Dicer

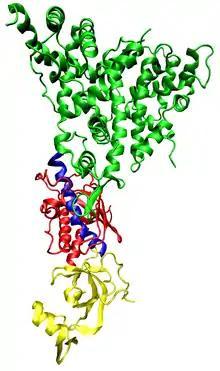
One molecule of the Dicer protein from "Giardia intestinalis", which catalyzes the cleavage of dsRNA to siRNAs. The RNase III domains are colored green, the PAZ domain yellow, the platform domain red, and the connector helix blue.

Human dicer (also known as hsDicer or DICER1) is classified a Ribonuclease III because it cleaves double-stranded RNA. In addition to two RNaseIII domains, it contains a helicase domain, a PAZ (Piwi/Argonaute/Zwille) domain, and two double stranded RNA binding domains (DUF283 and dsRBD).